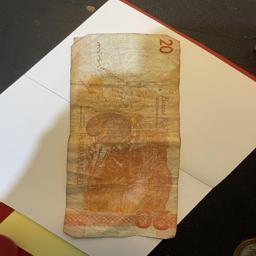
Label: 20_Old_Back